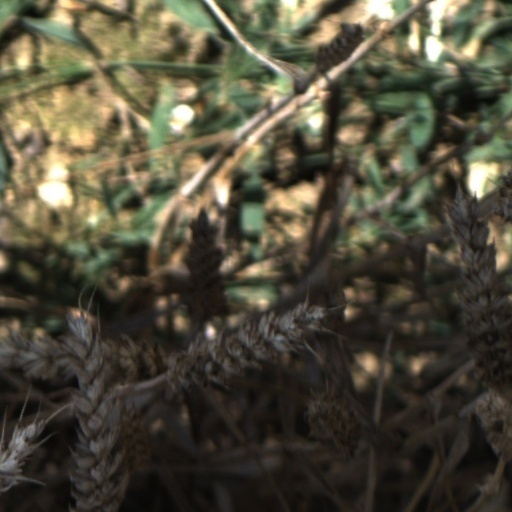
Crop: wheat